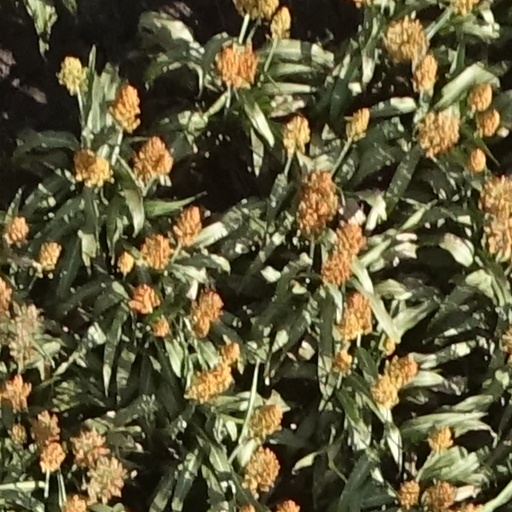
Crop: sorghum